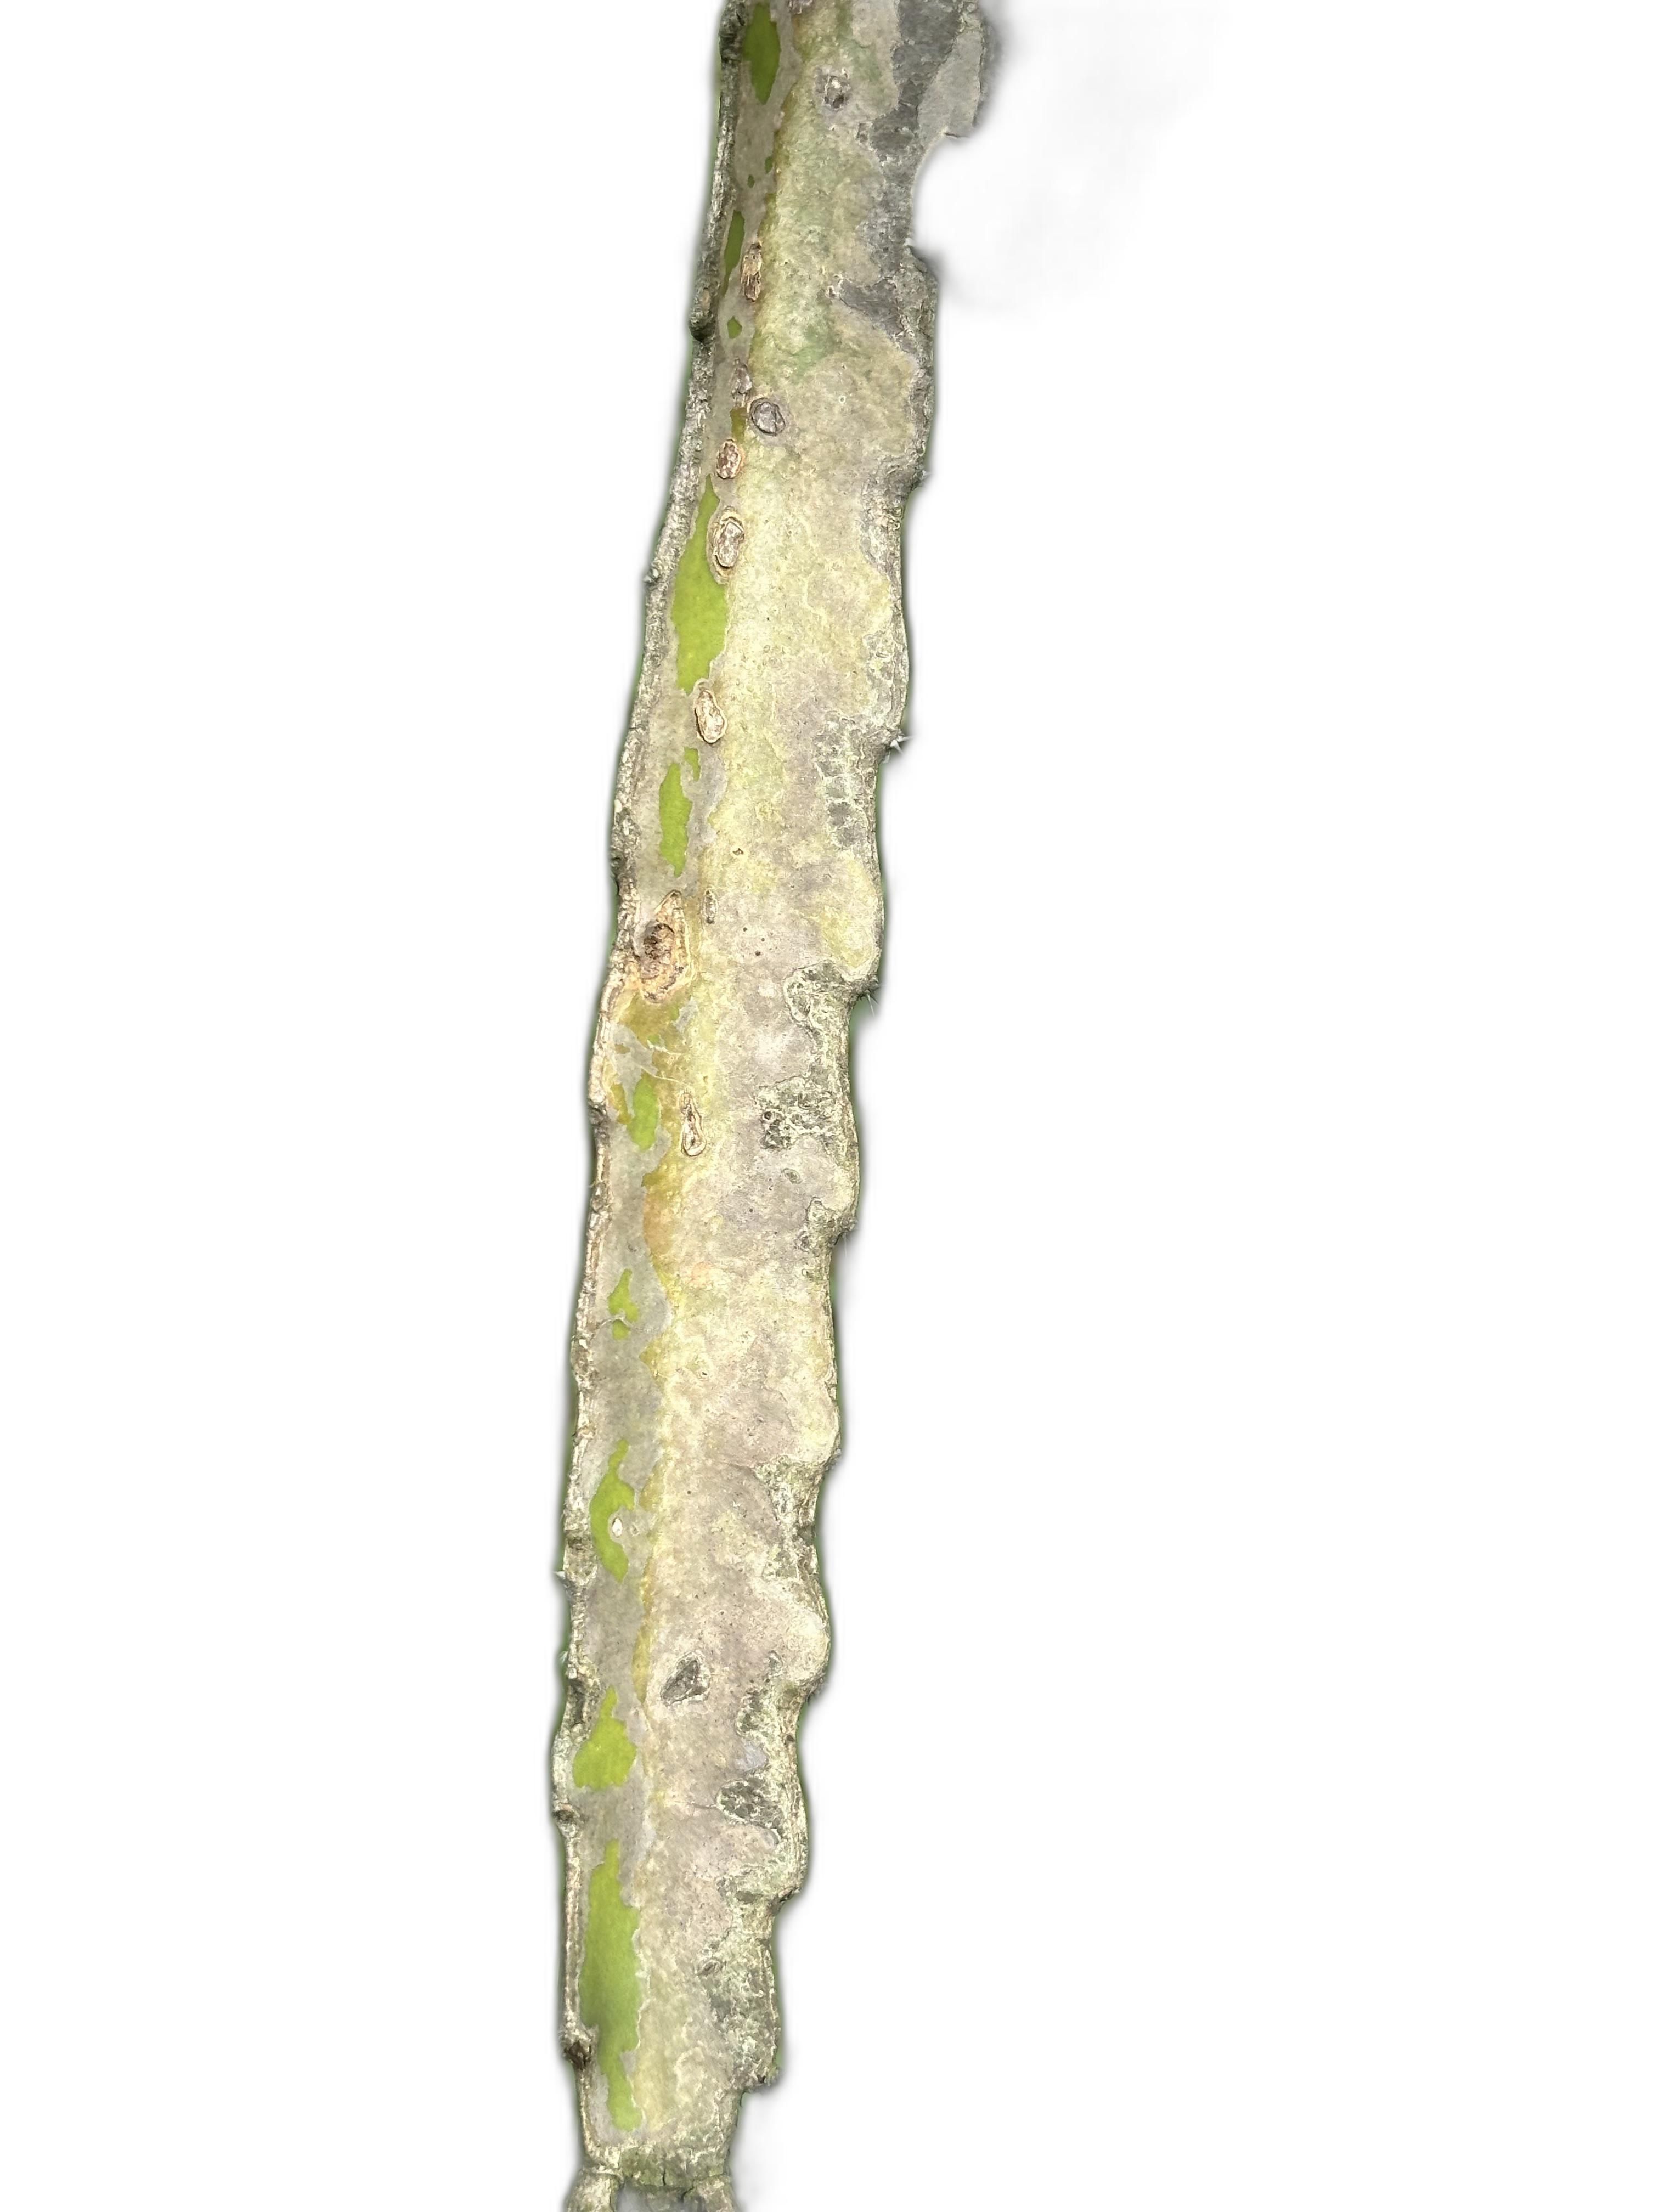
Label: Bad leaf